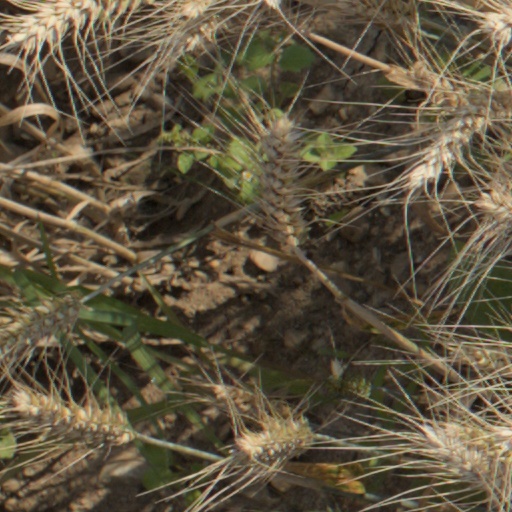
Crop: wheat